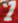
Number: 7